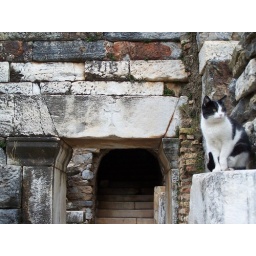
I wanted to take a picture of the cross above the arch. I was fortunate to get a cat as well!